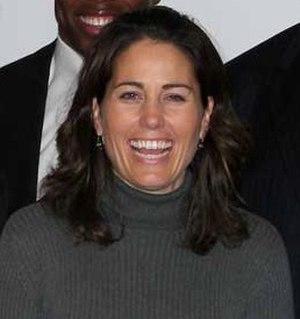
Julie Foudy, née le 23 janvier 1971 à San Diego, est une joueuse de football américaine, évoluant au poste de milieu de terrain.